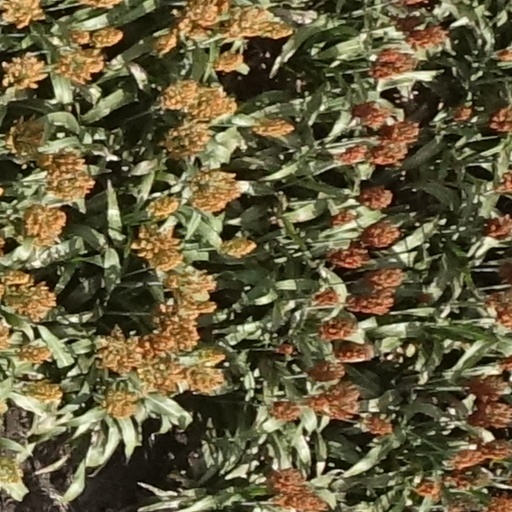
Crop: sorghum